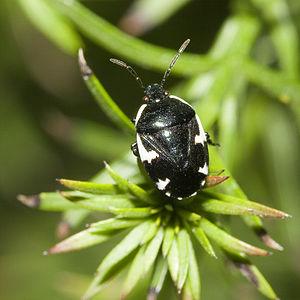
Tritomegas est un genre d’insectes hémiptères de la famille des Cydnidae, présent en Europe.
Tritomegas bicolor, la punaise pie ou punaise noire à quatre taches blanches, est une espèce d’insectes hémiptères de la famille des Cydnidae.